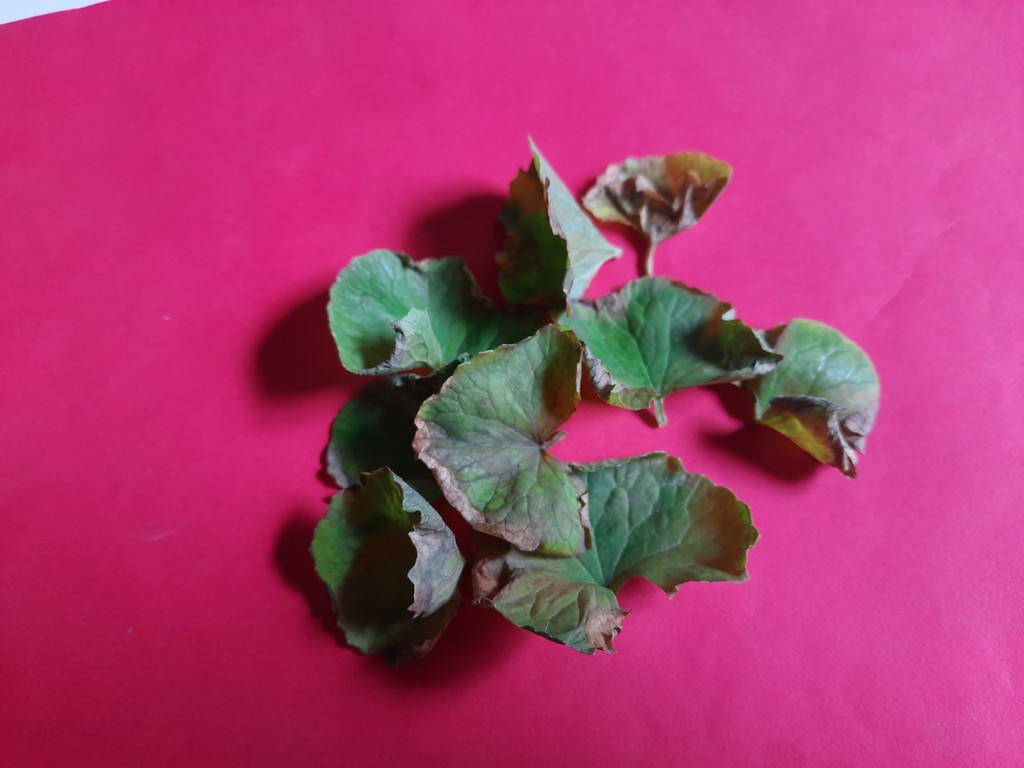
Label: Unhealthy